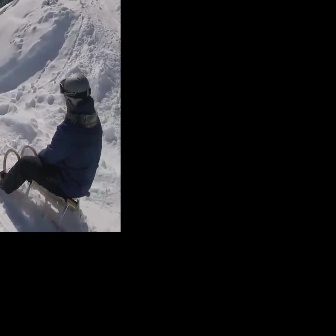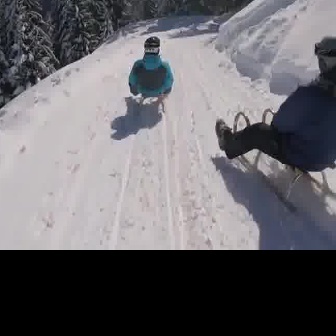
  Please identify the target specified by the bounding box [3,144,89,231] in the first image and locate it in the second image. Return the coordinates in [x_min,y_min,x_max,y_max] format.
Answer: [231,107,334,210]